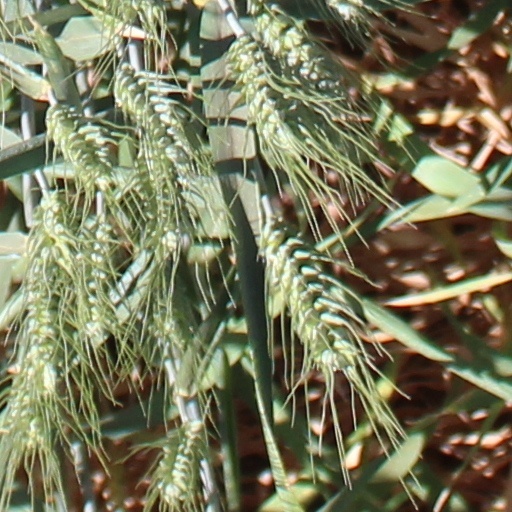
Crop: wheat